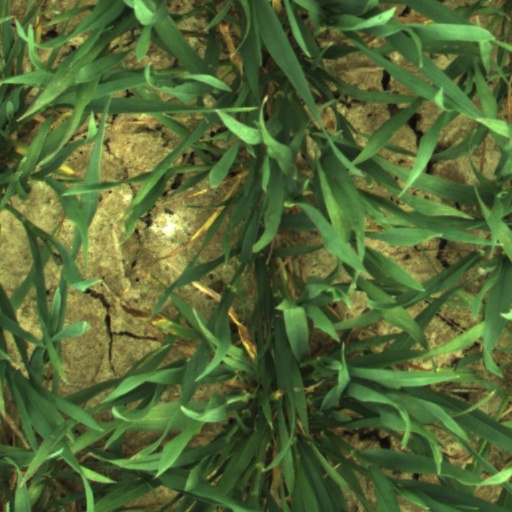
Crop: wheat